Claes Tholin

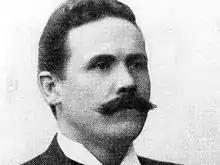
Claes Tholin

Claes Emil Tholin (22 October 1860 in the former Södra Säm parish near Gällstad, Älvsborgs län – 27 June 1927 in Stockholm) was the first leader of the Swedish Social Democratic Party 1896–1907, after collective leadership had been applied in 1889–1896. He was a tailor by occupation. In the years 1880–1890 he worked in Copenhagen and became a member of the tailor's union board there. After returning to Sweden he continued his work as a tailor while becoming a leading force in the Swedish social democratic movement.